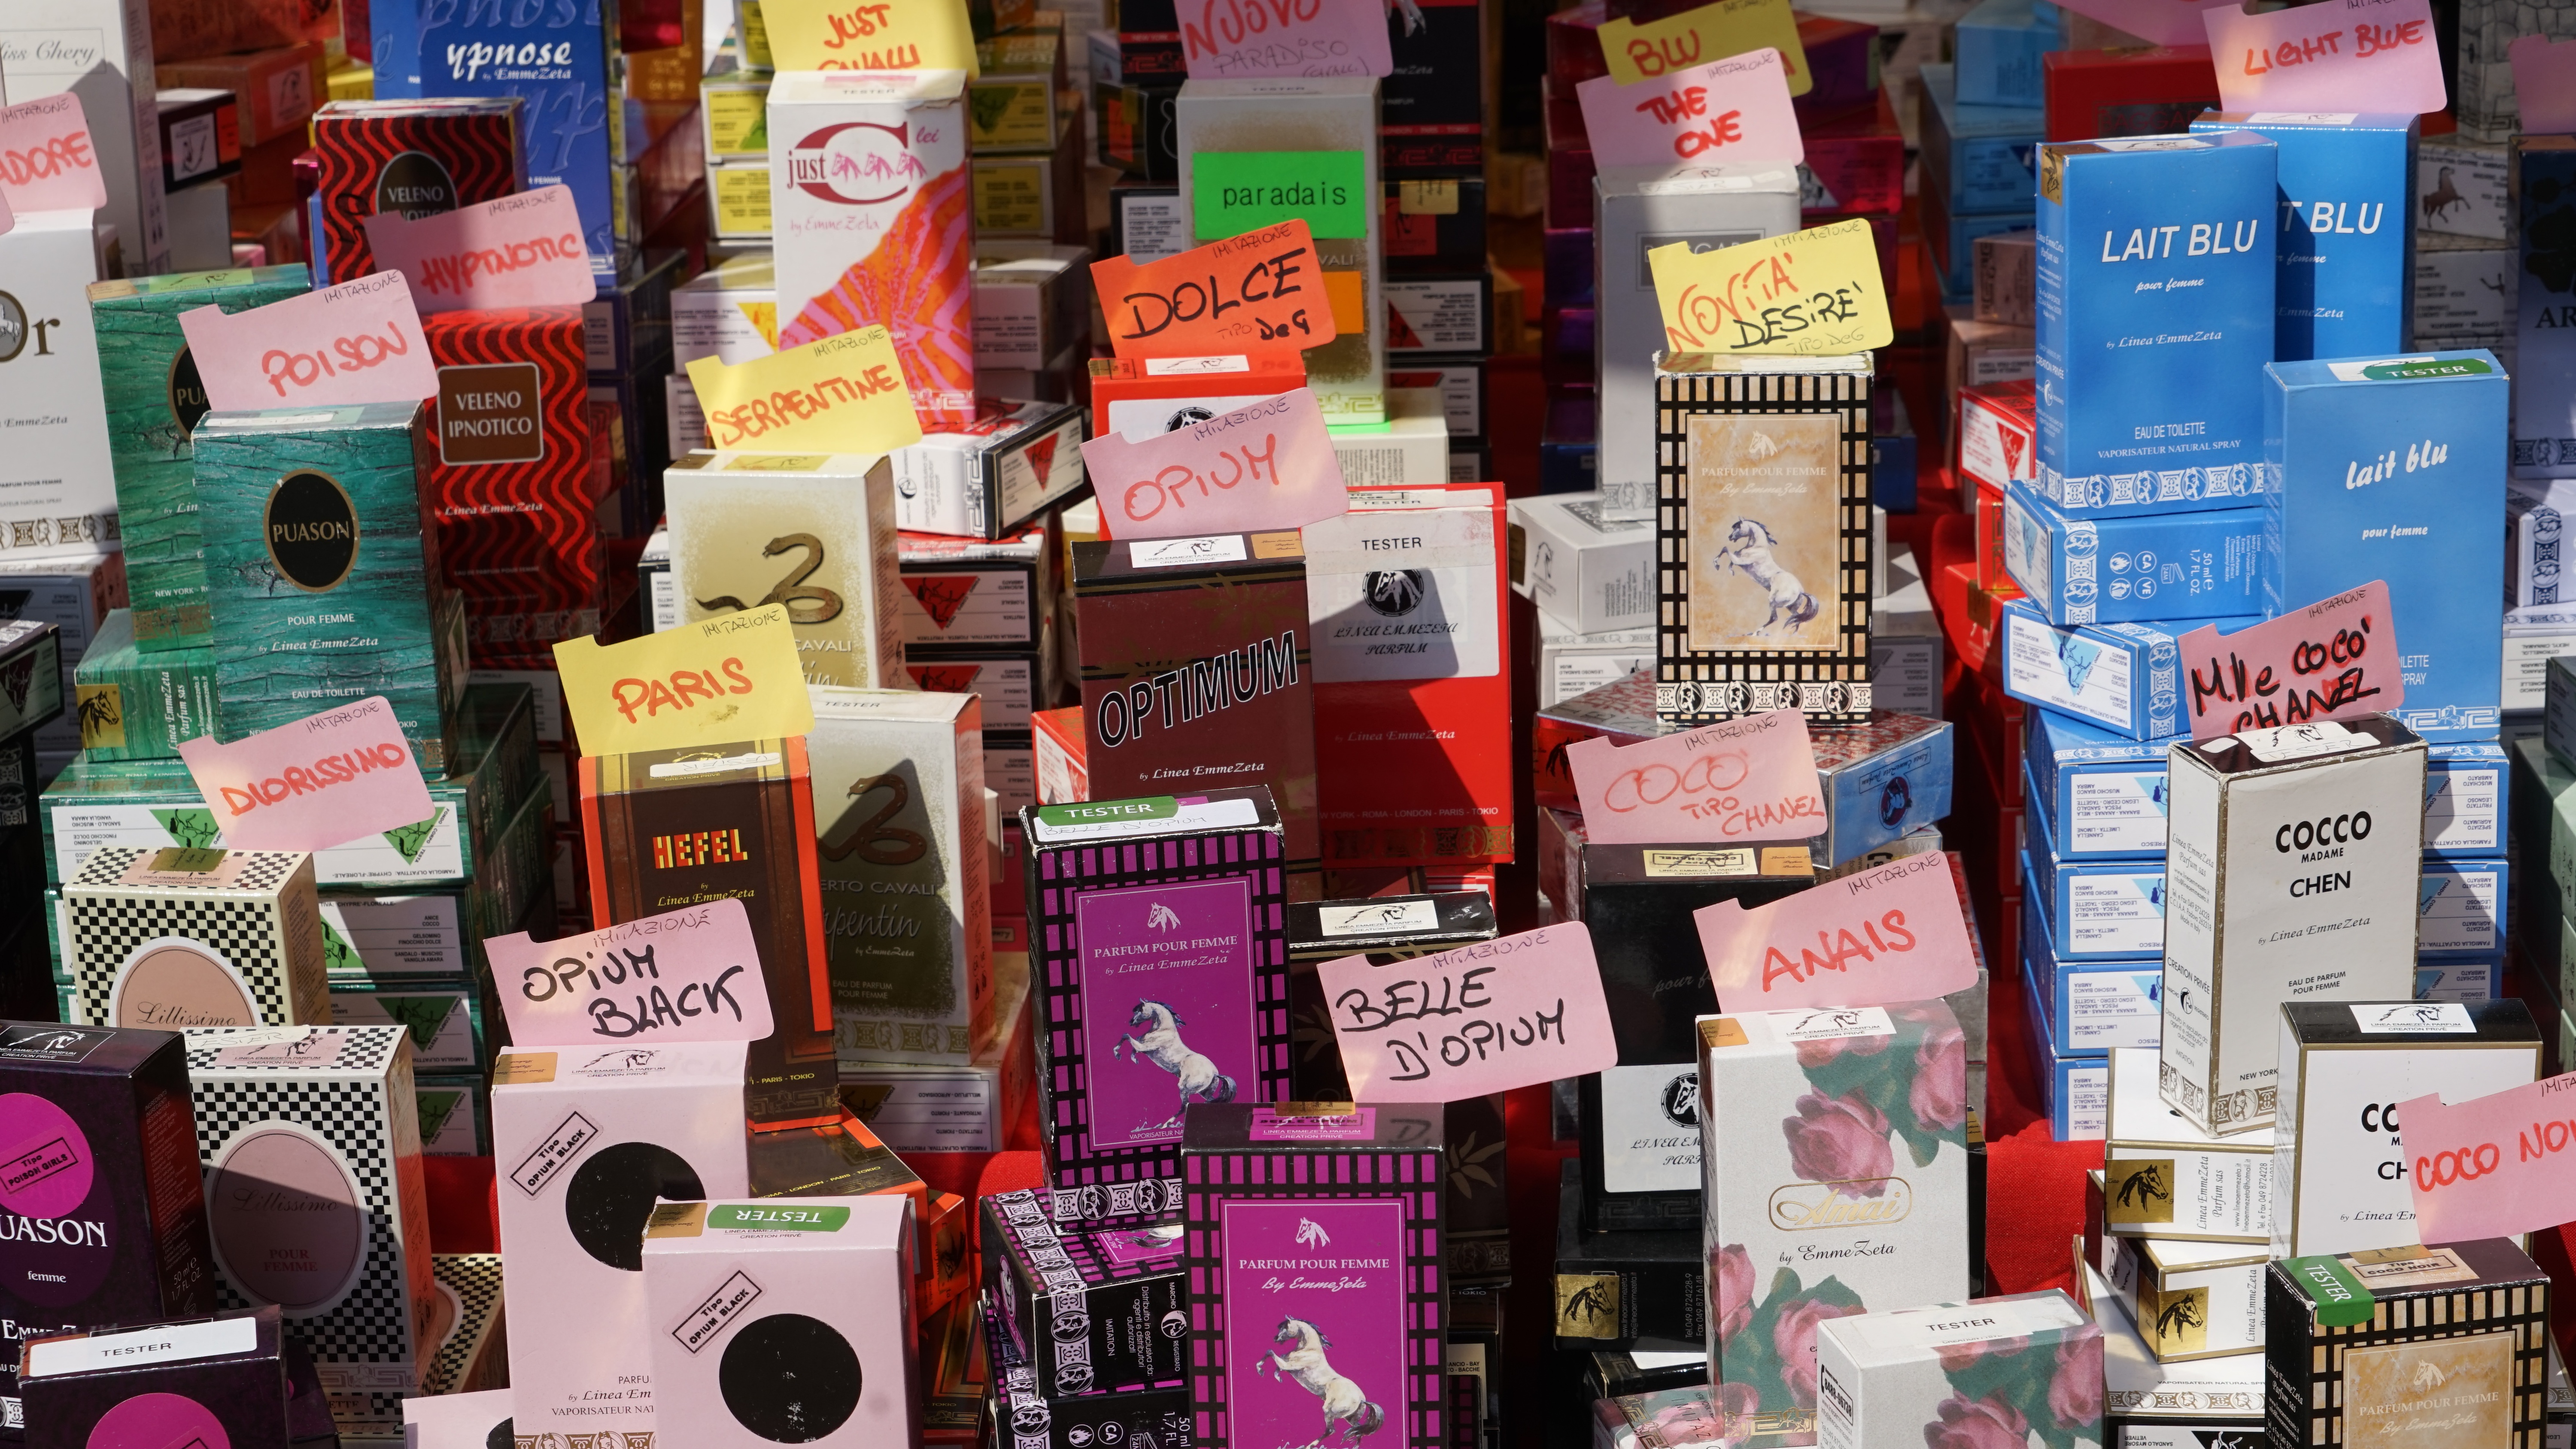
color, market, art, smell, sale, perfume, sales stand, fragrances